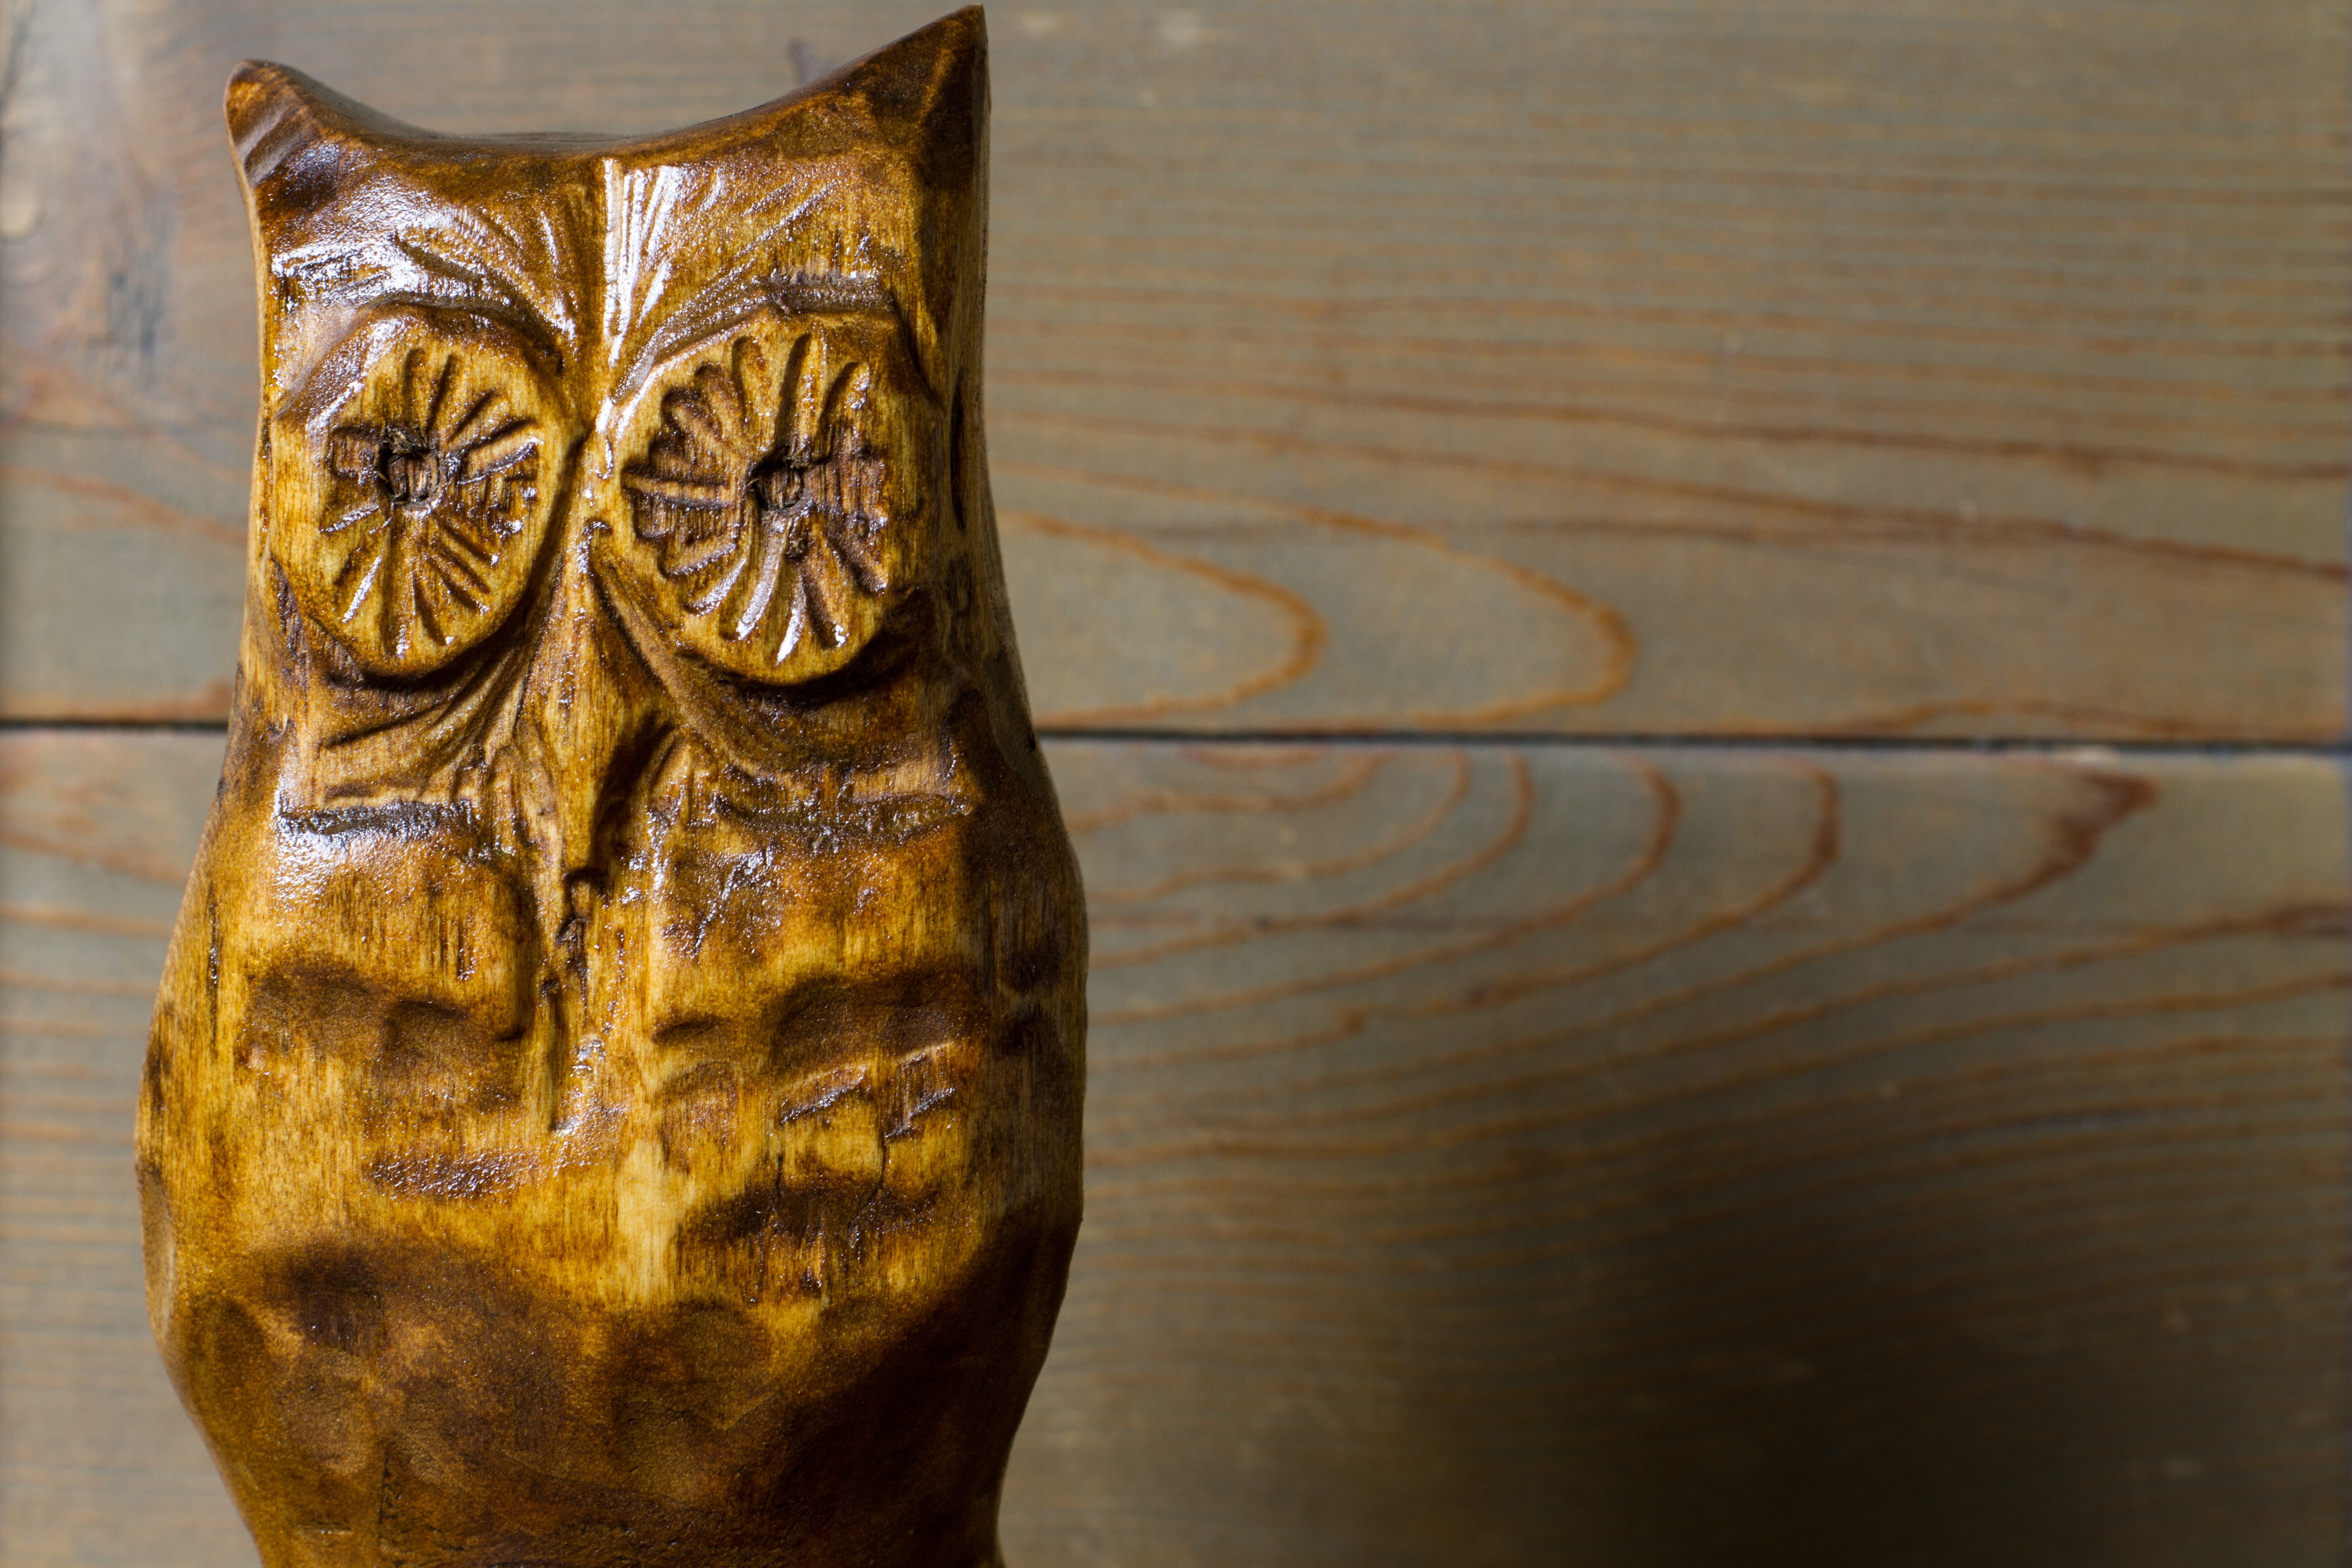
table, bird, light, wood, animal, statue, ceramic, owl, sculpture, eyes, art, temple, carving, ancient history